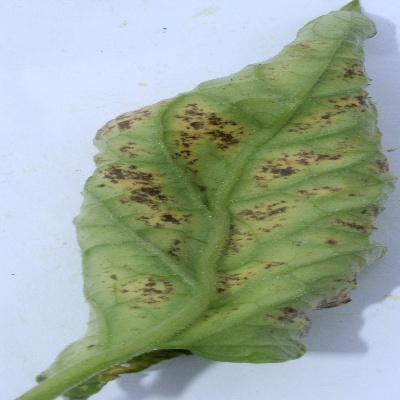
Crop: Tomato
Condition: leaf curl